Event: Ecuador Earthquake
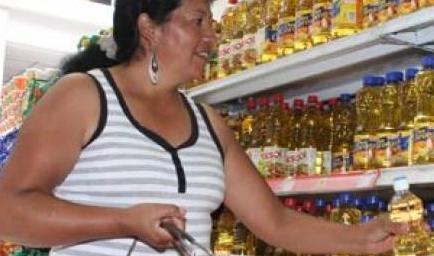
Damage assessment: no_damage